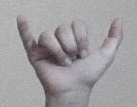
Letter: ya